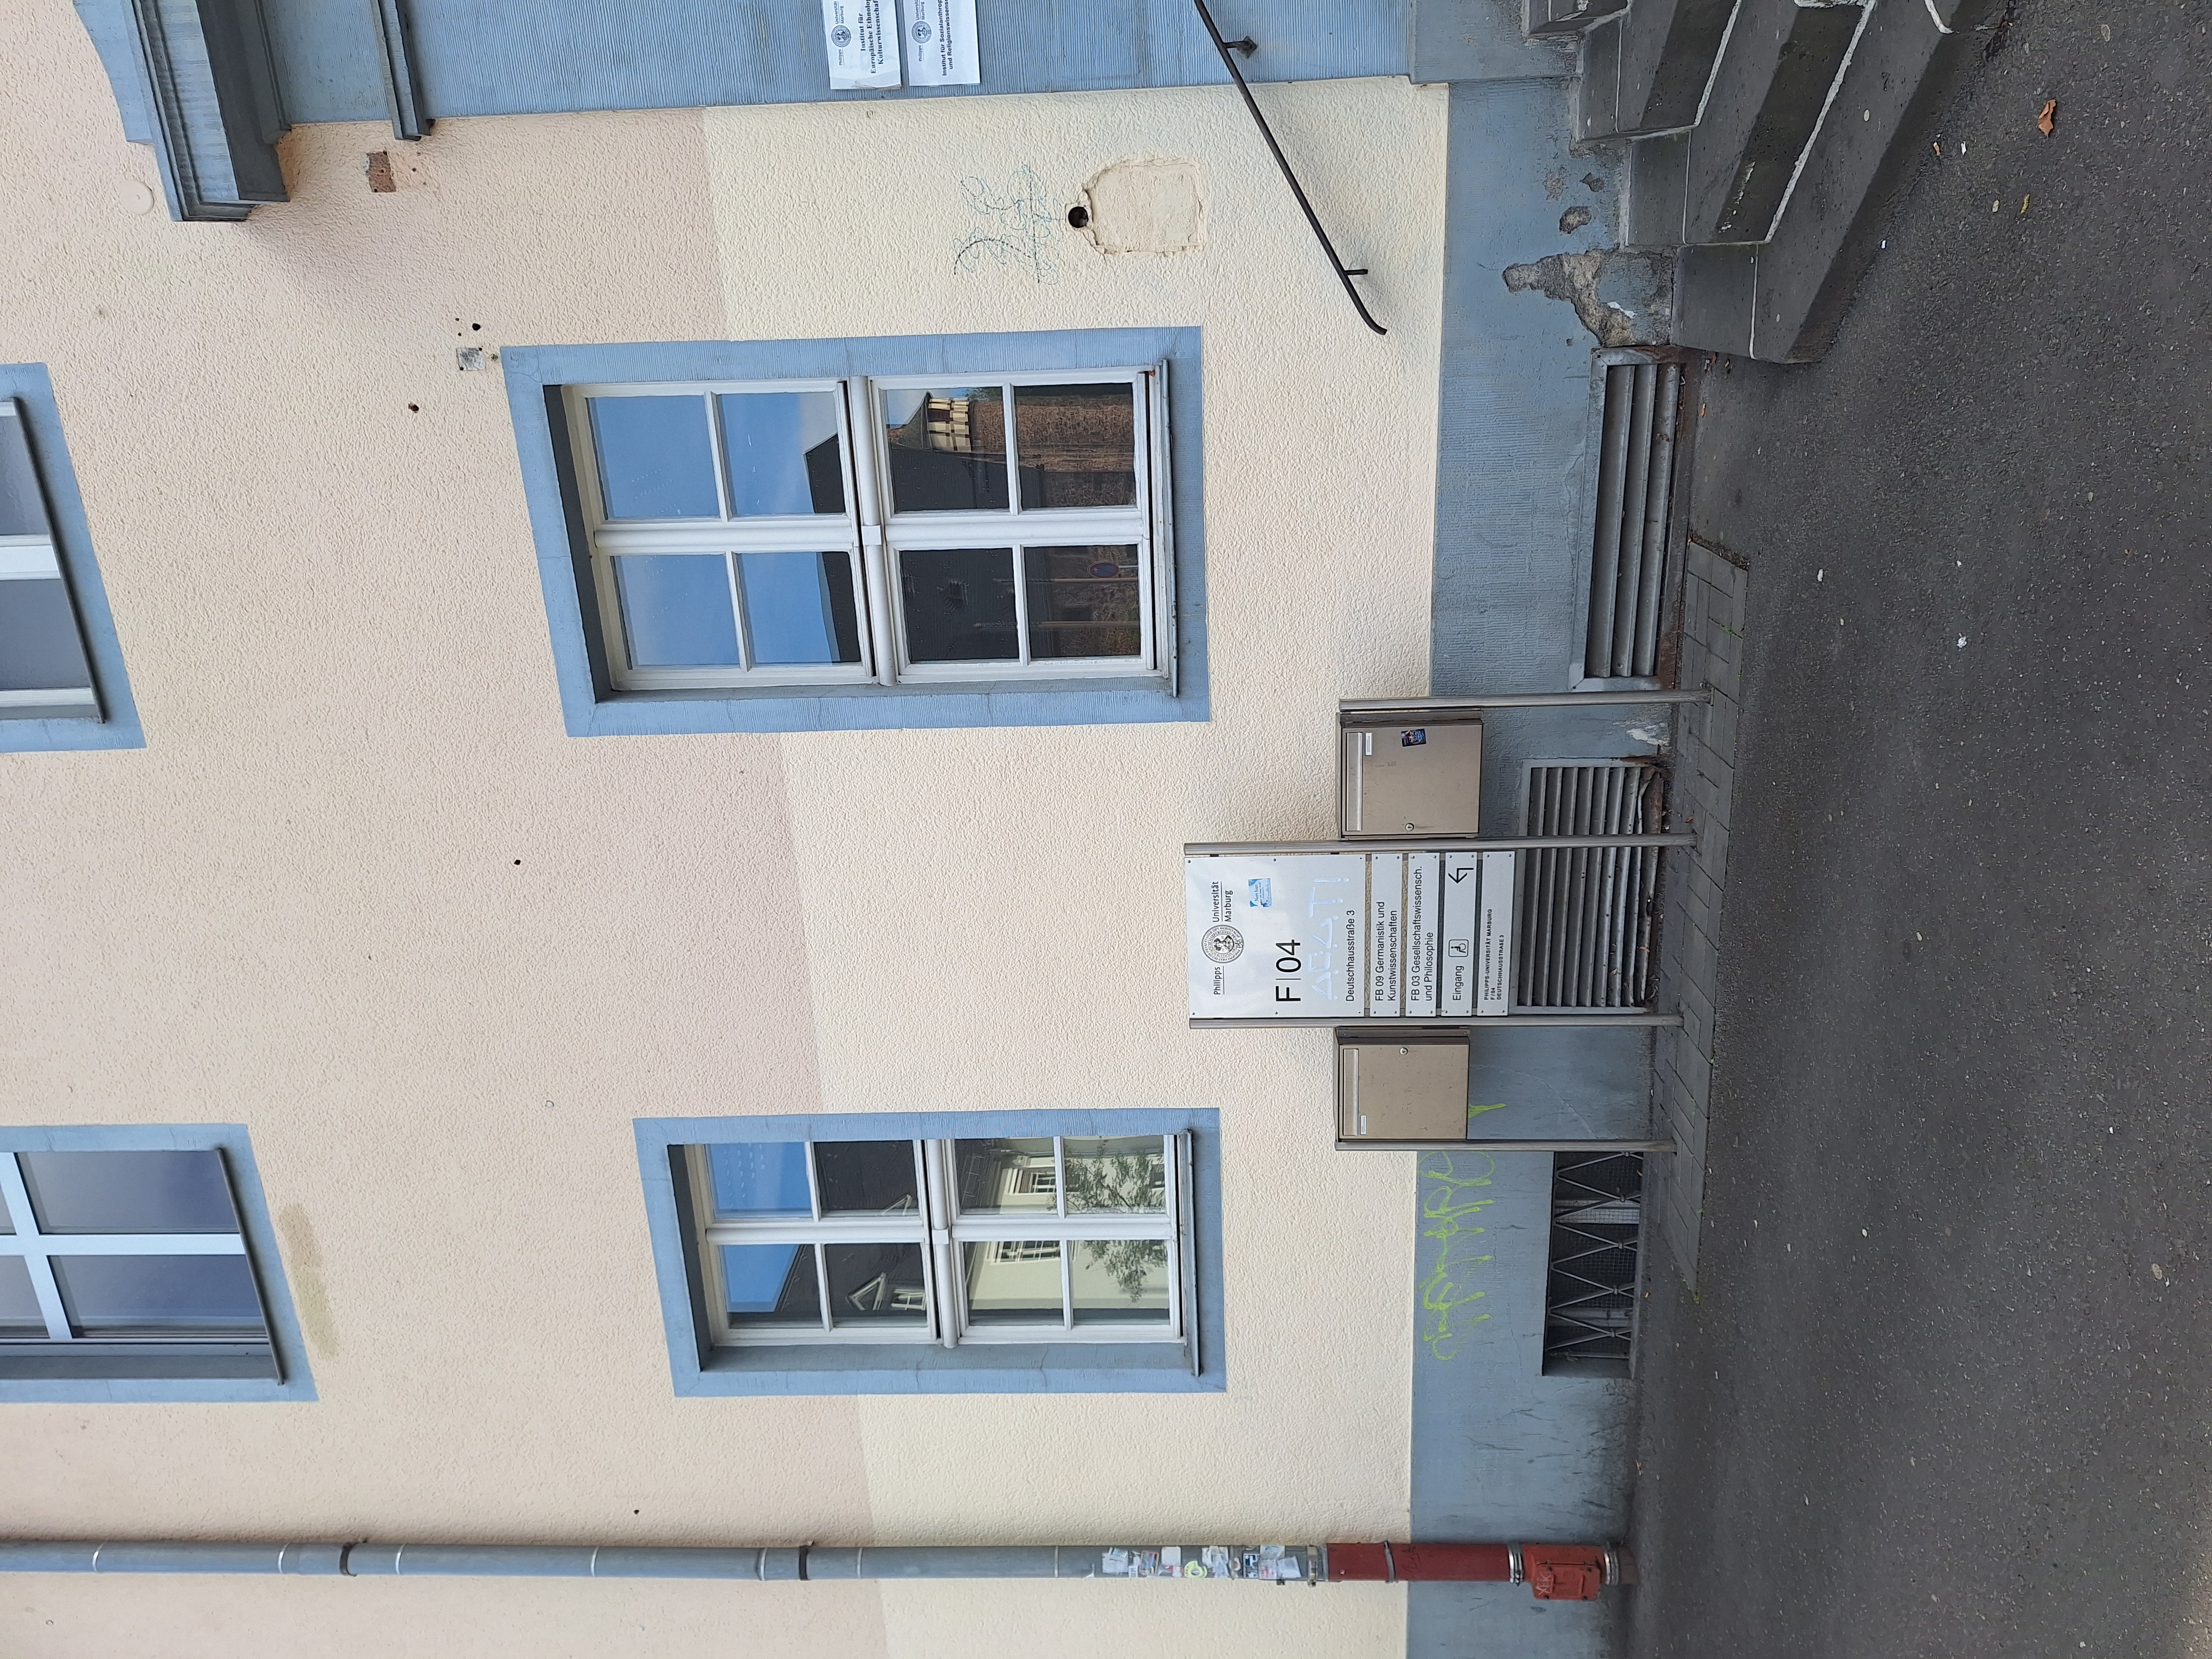
Building: Deutschhausstraße 3